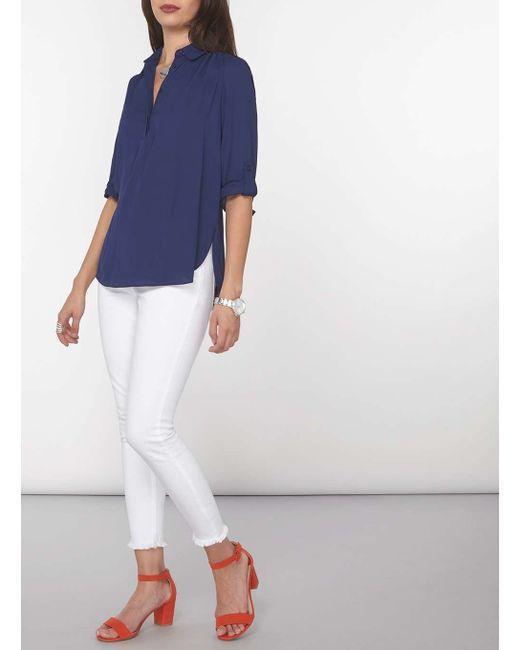
Weiße Damenhose und dunkelblaues Oberteil mit hochgeklapptem Ärmel mit V-Ausschnitt